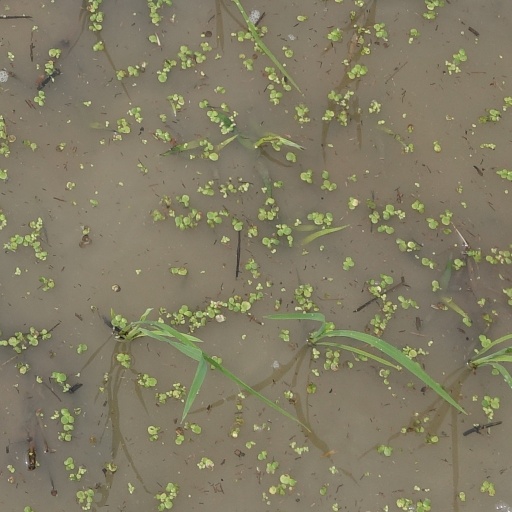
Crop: rice